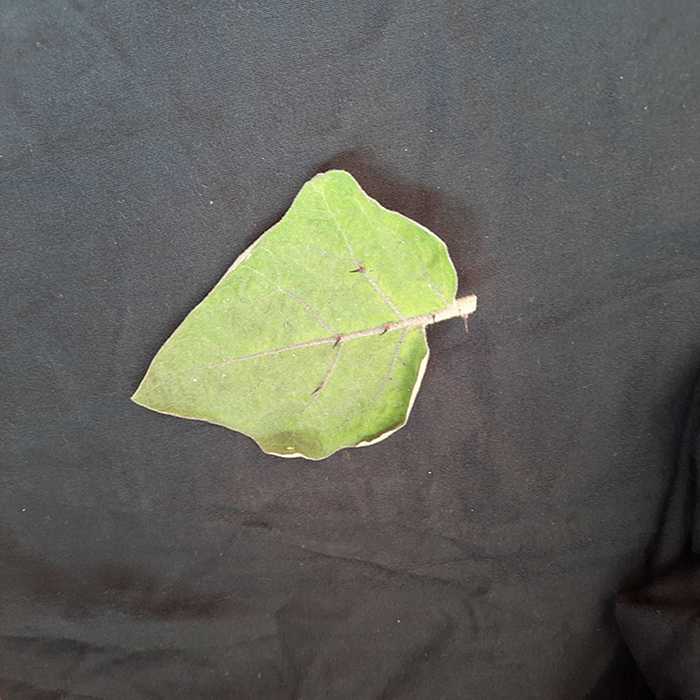
Plant: Eggplant
Label: Eggplant fresh leaf